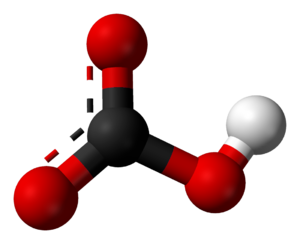
Bicarbonat
Kugle-og-pind-model af bicarbonat.
Bicarbonat er trivialnavnet for den fleratomige anion HCO₃-. Det systematiske navn ifølge IUPAC er hydrogencarbonat. Bicarbonat er kulsyres korresponderende base. Salte, der indeholder bicarbonat, betegnes bicarbonater eller hydrogencarbonater.